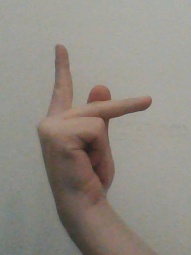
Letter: dha